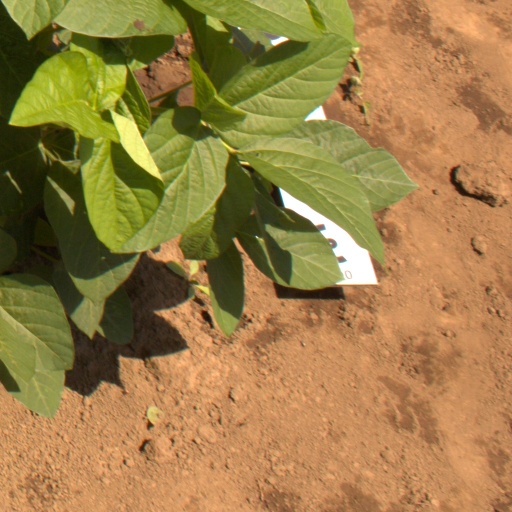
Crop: soybean